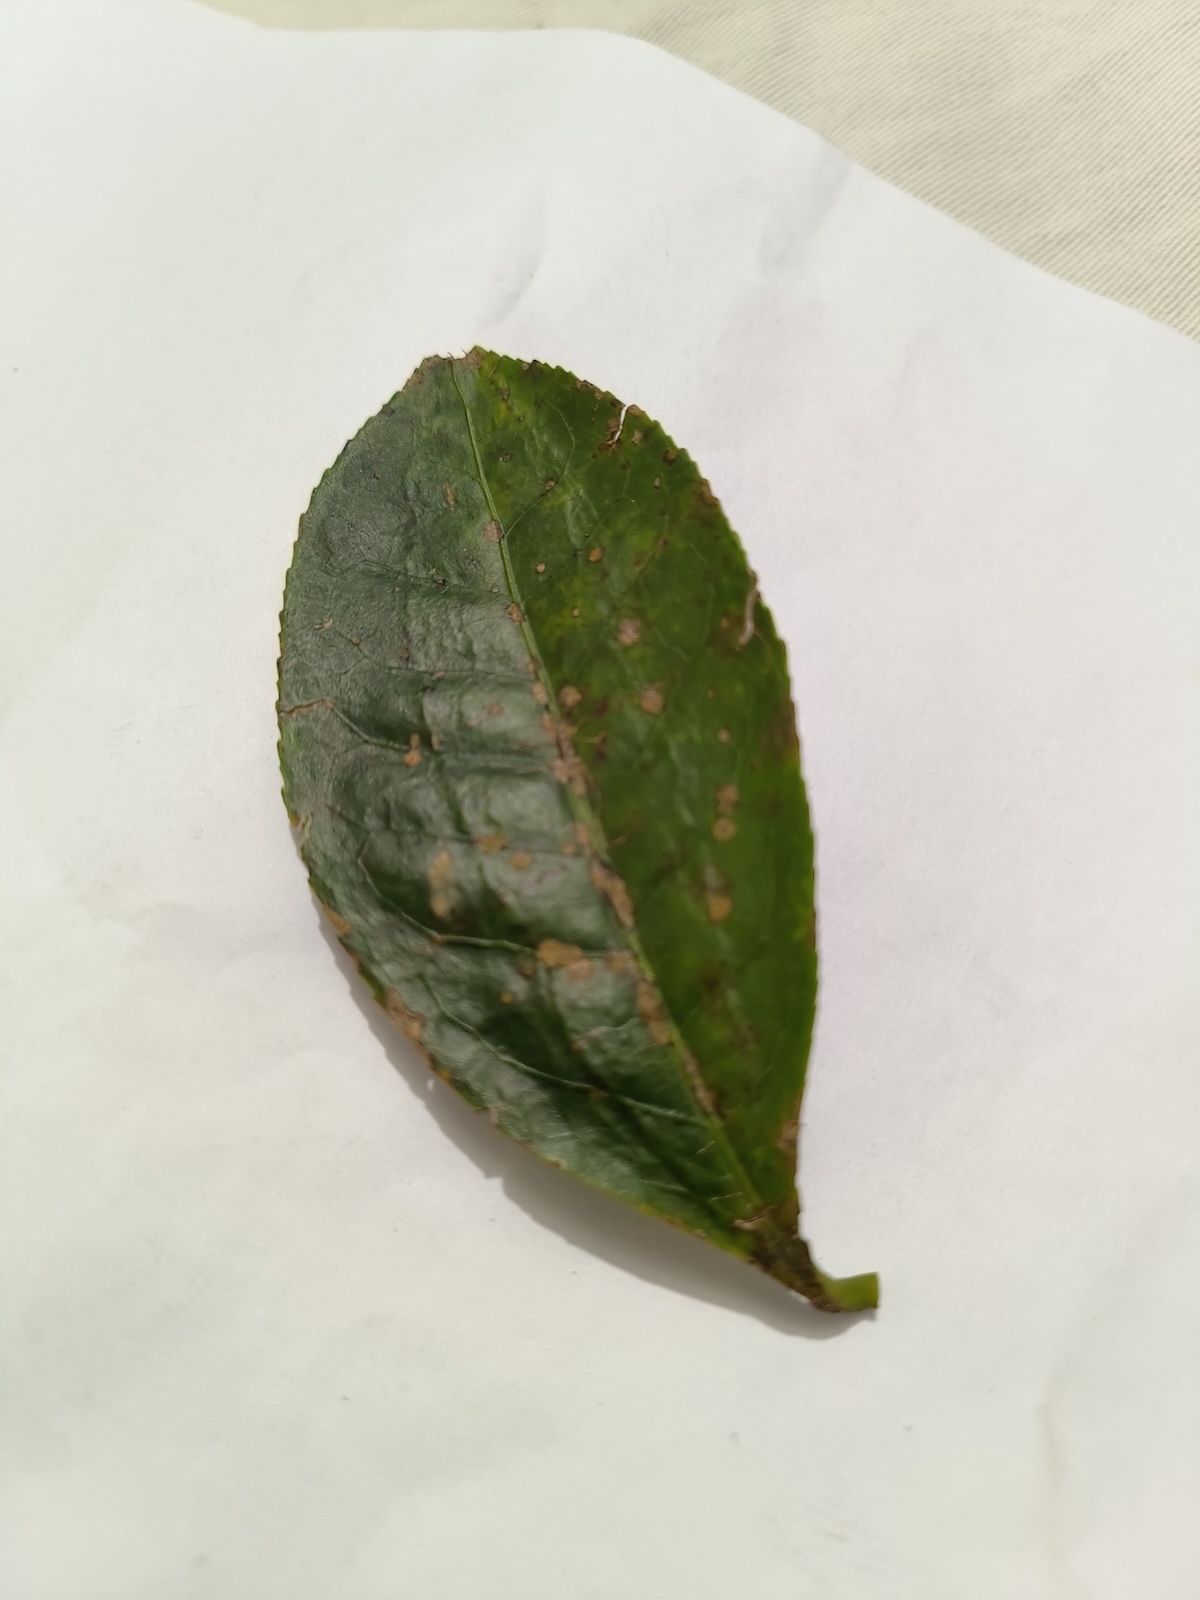
Label: Tea algal leaf spot